Mikoto Misaka

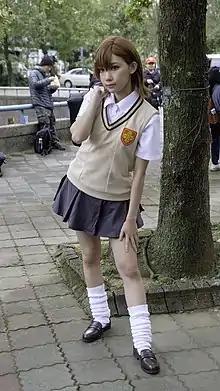
A fan cosplaying as Mikoto

In a 2010 poll asking people what fictional character they would name their potential child after, Mikoto was first on the list of female names.